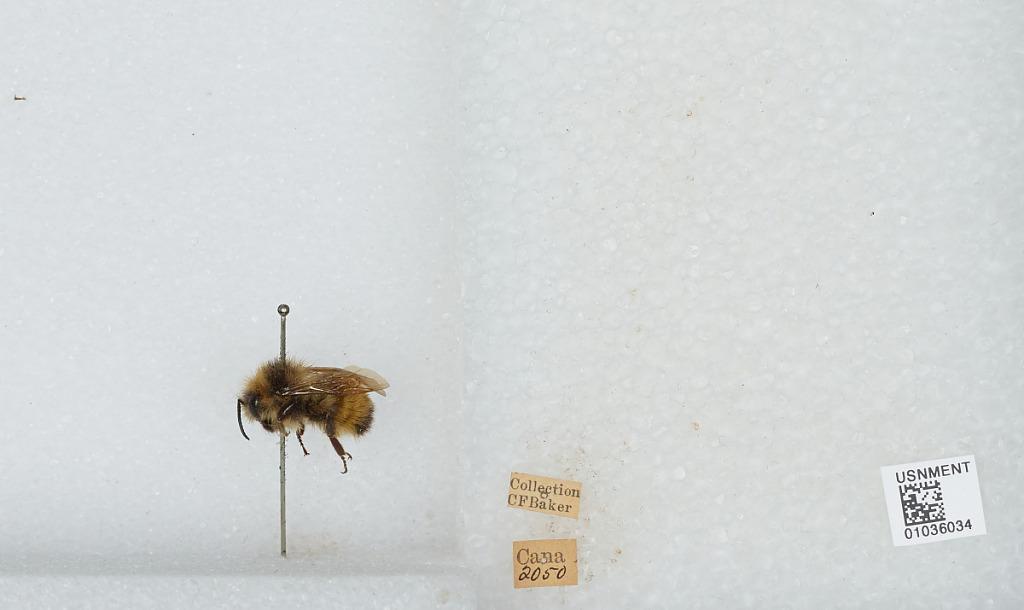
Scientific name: Bombus (Pyrobombus) ternarius Say
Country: Canada